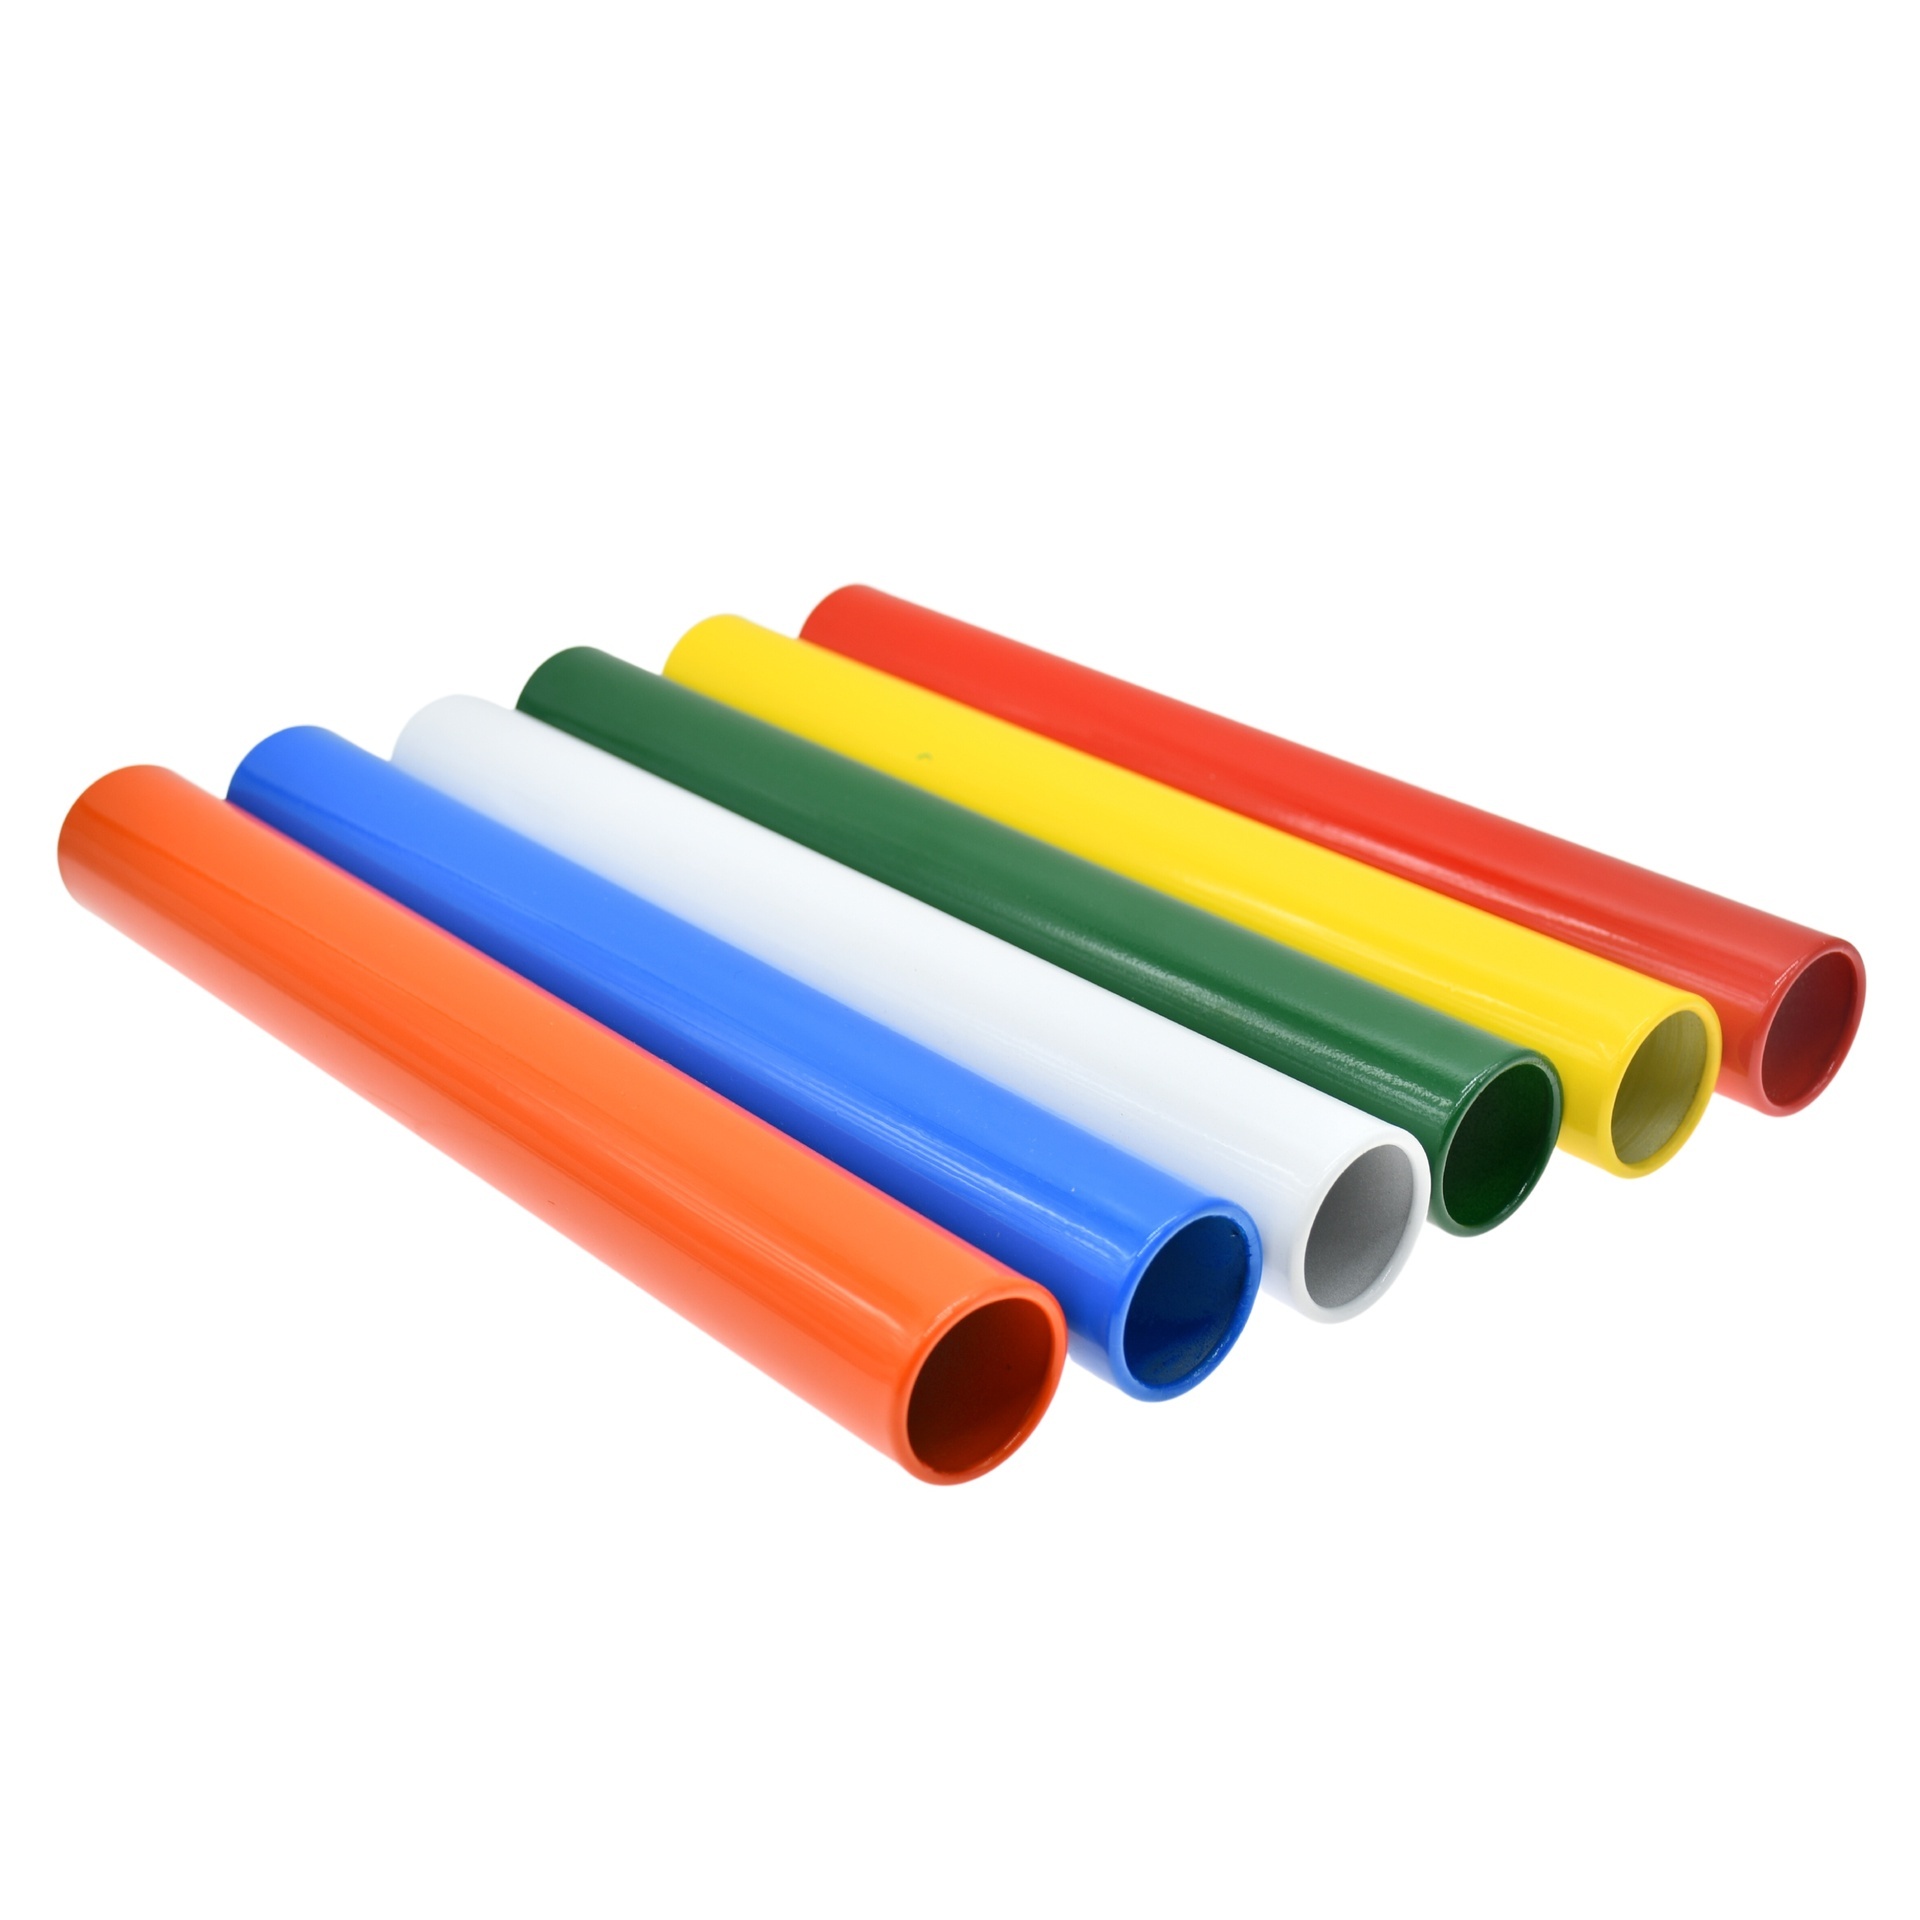
Classic Relay Batons Junior 6pk
Made of Aluminum pipe smoothly turned from both ends, powder coated. Set of Junior 6pk. This product is not Retail packaged. Presented in generic unbranded boxing. Â Â
Brand: Pre-Sport
Category: Sporting Goods > Athletics > Track & Field > Relay Batons